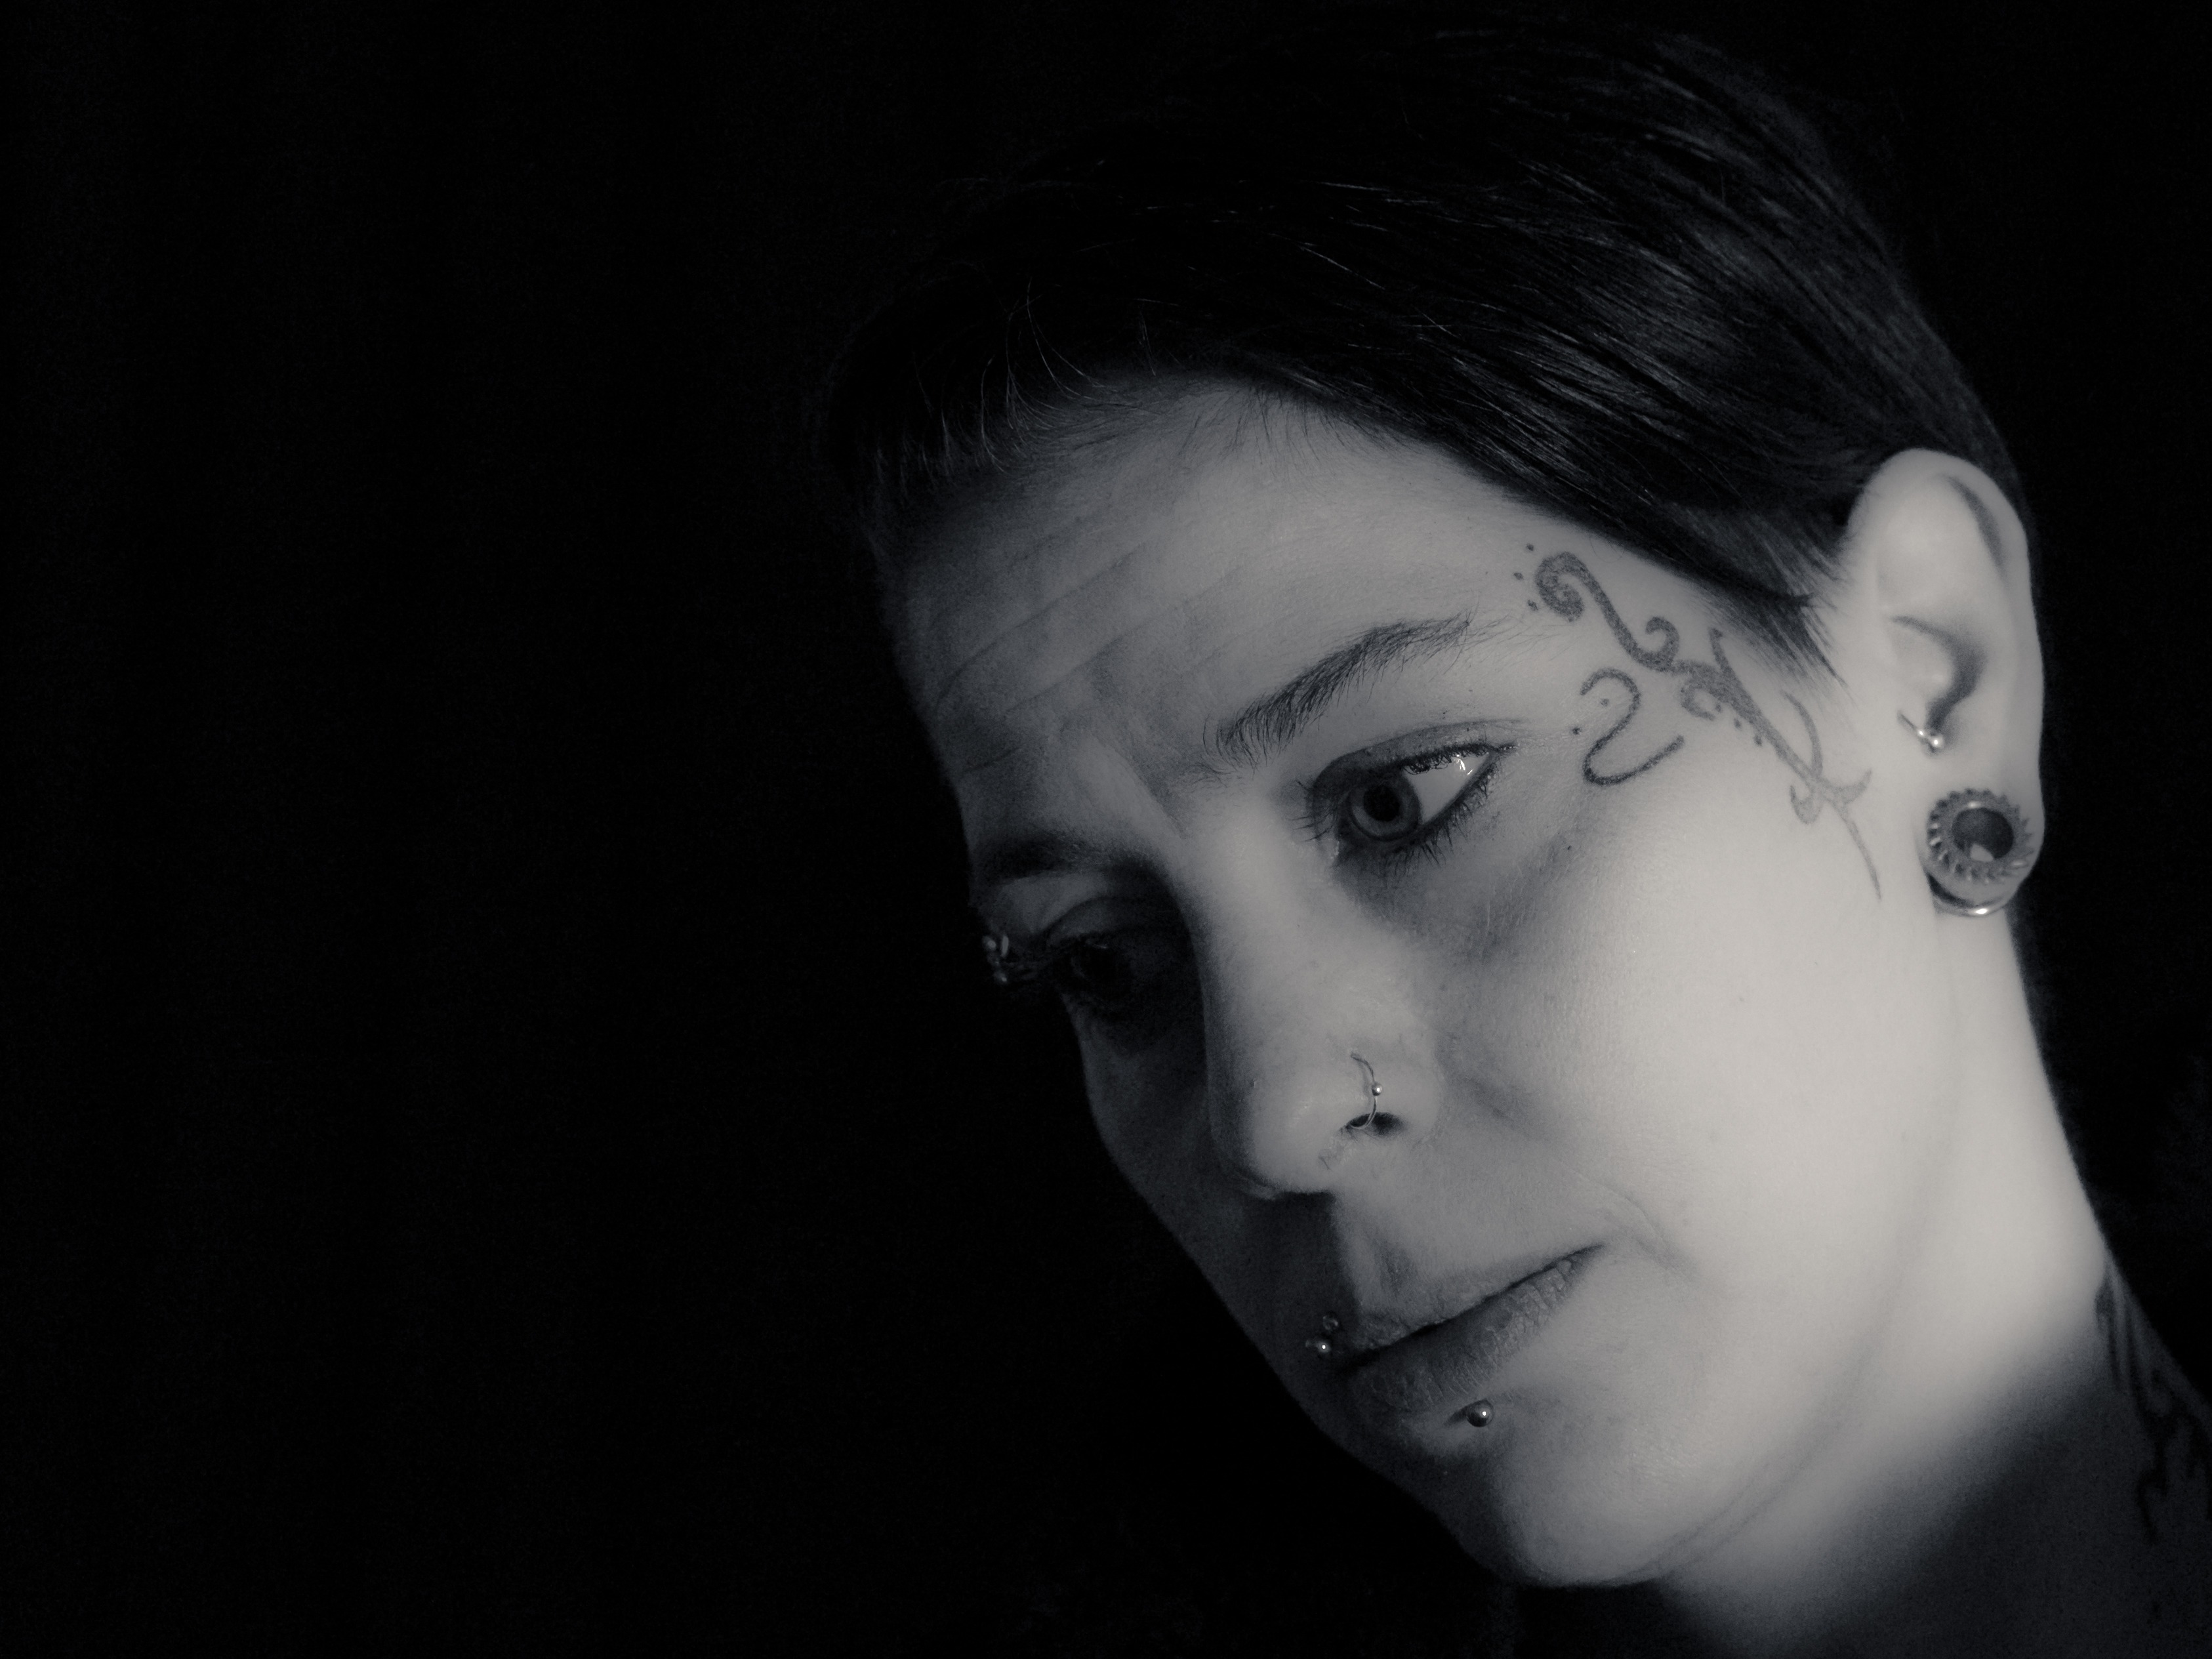
black and white, woman, white, photography, portrait, tattoo, darkness, black, monochrome, close up, face, eye, head, beauty, organ, monochrome photography, portrait photography